Sean-nós singing

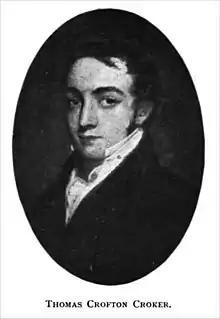
Thomas Crofton Croker

There is almost no mention of sean-nós songs in medieval Irish literature, but experts have speculated that sean-nós singing has existed in a similar form since the thirteenth century. Many of the songs sung today can be traced back to the 16th century.